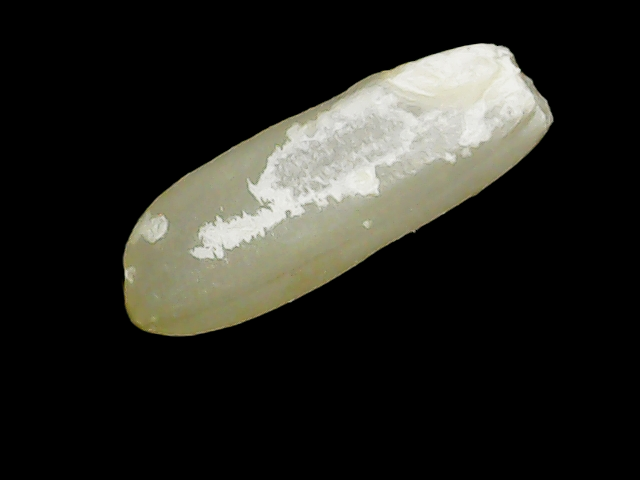
Rice variety: Binadhan23